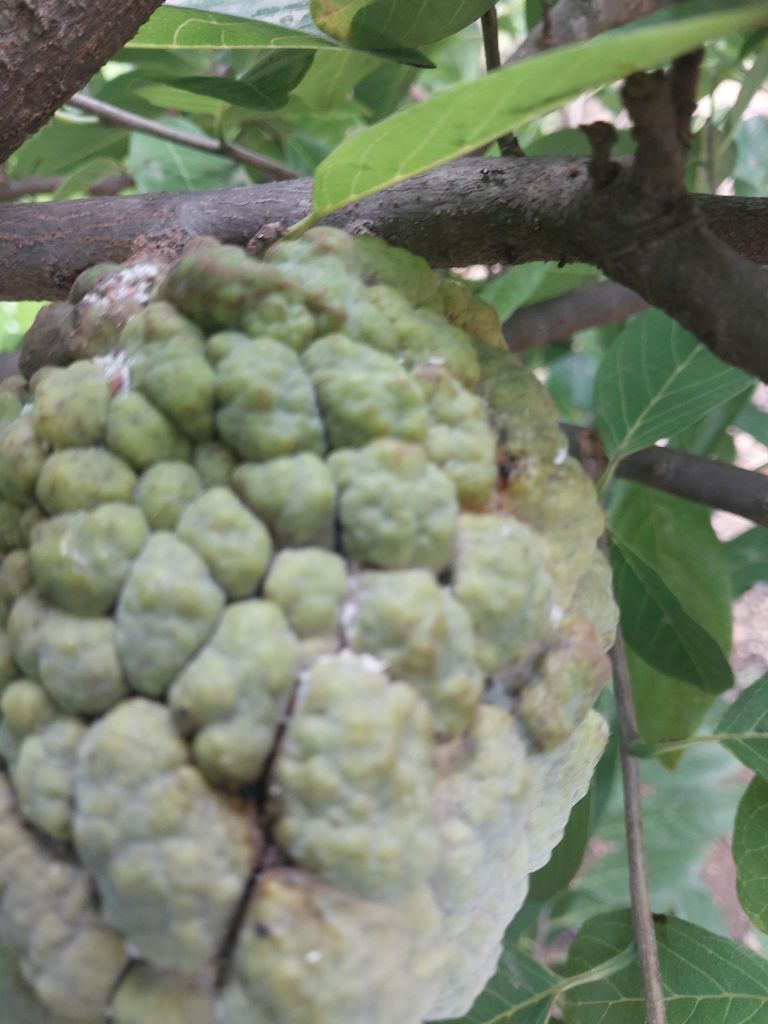
Disease label: Athracnose